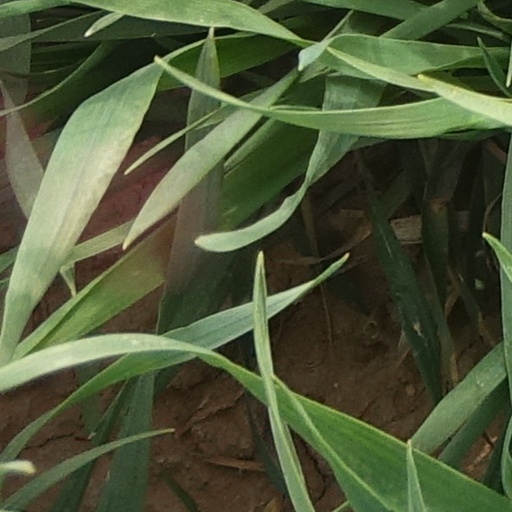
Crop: wheat